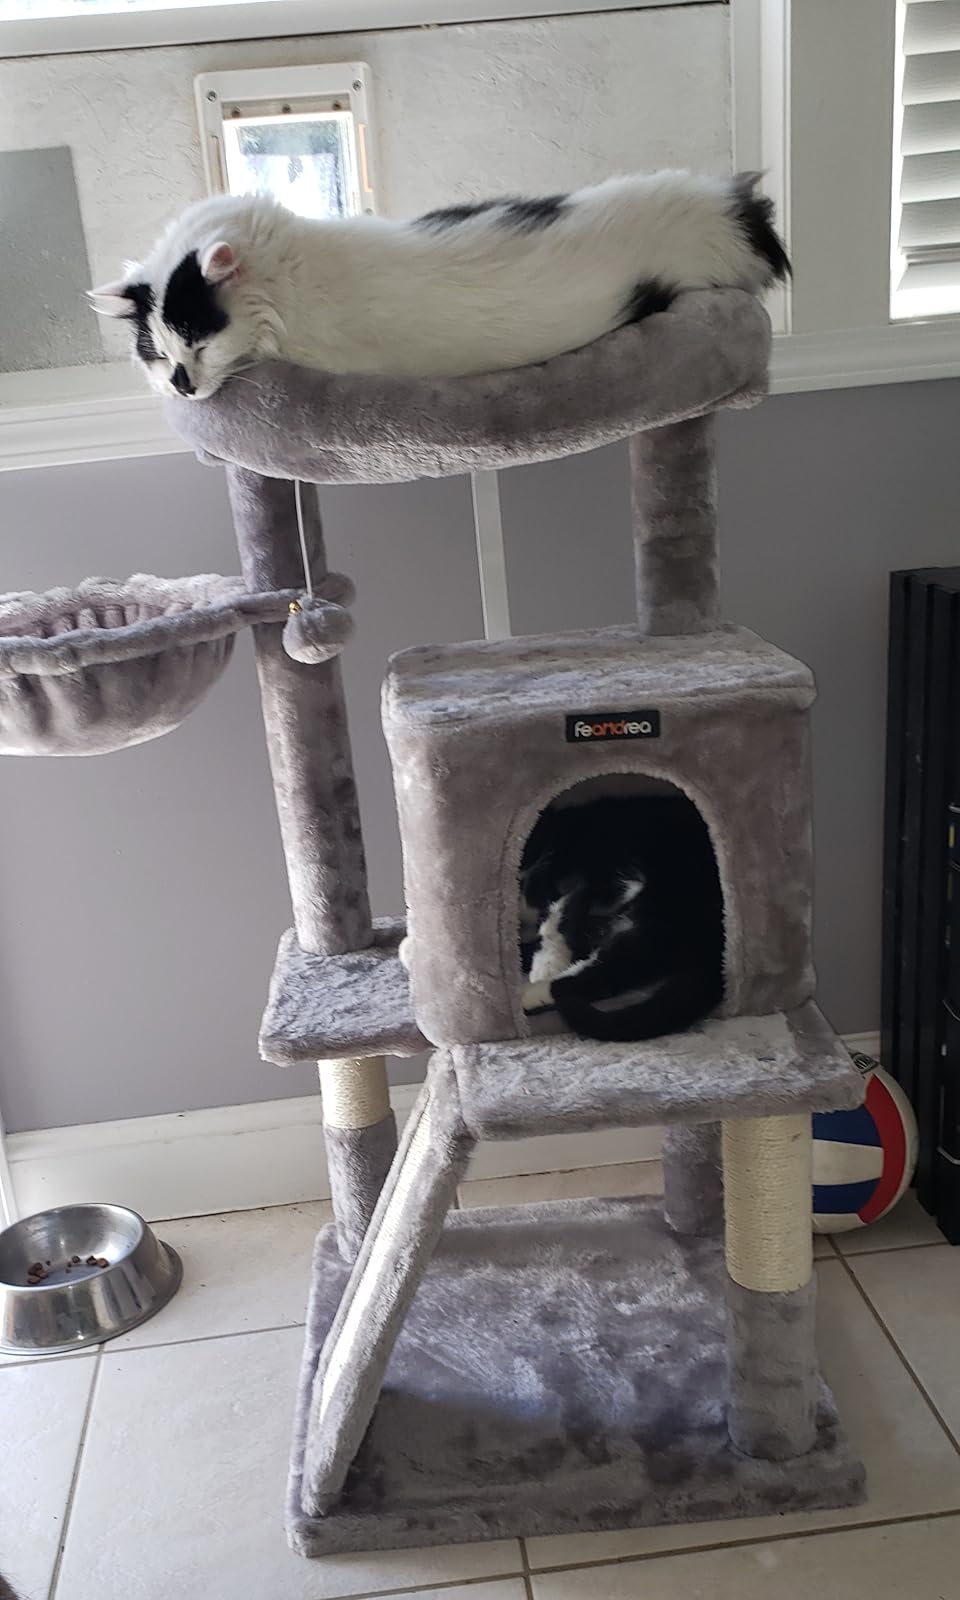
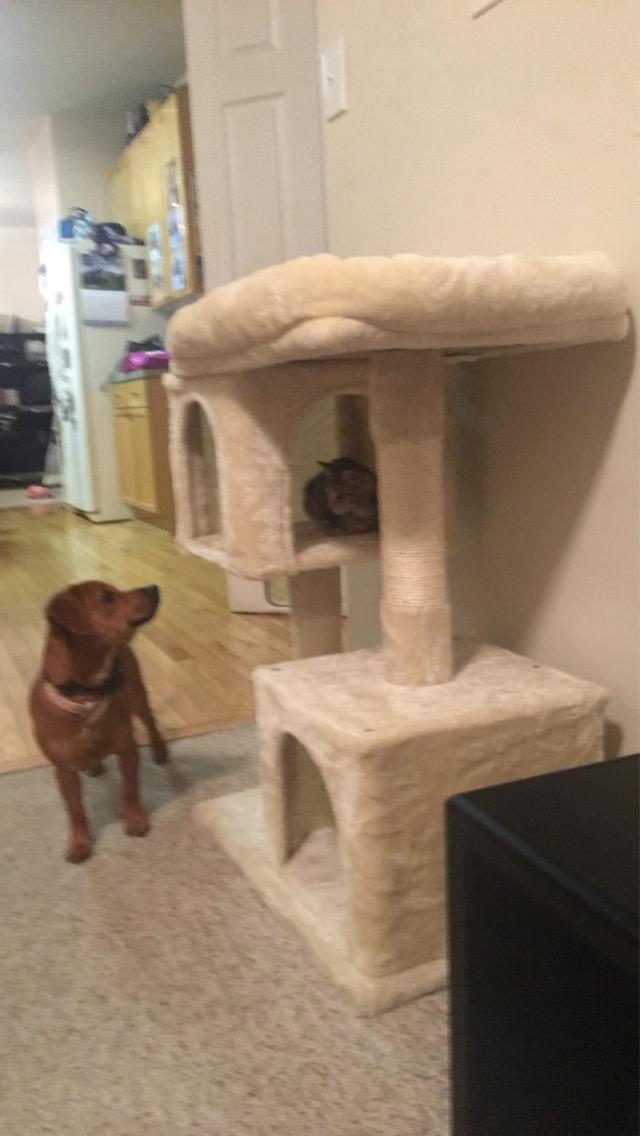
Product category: items_cat tree
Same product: no